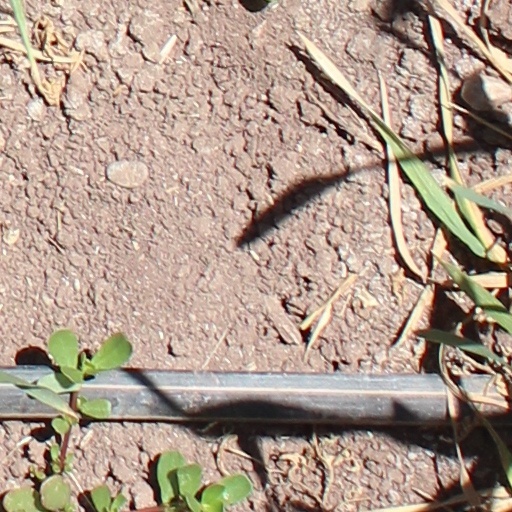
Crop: wheat